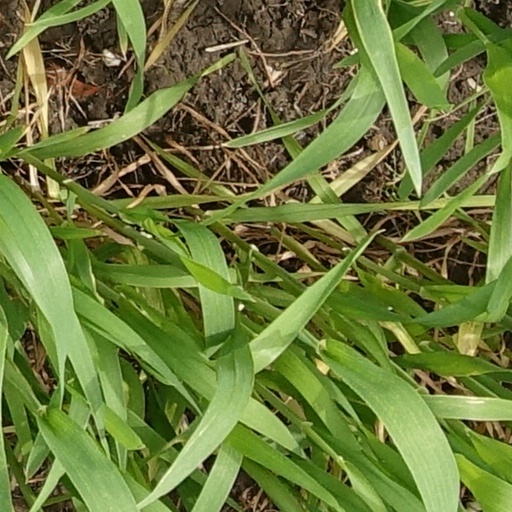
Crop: wheat